Terry Matalas

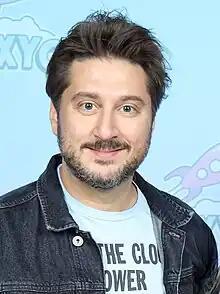
Matalas at GalaxyCon Austin in 2023

Terry Matalas (born December 11, 1975) is an American television writer, director, and executive producer, best known for co-creating and showrunning "12 Monkeys" (201518), which ran for four seasons on SyFy. He was a showrunner on the fourth season of "MacGyver" for CBS (2020) and the and of "" on Paramount+ (202223).